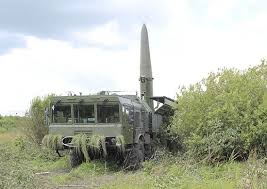
Label: Iskander